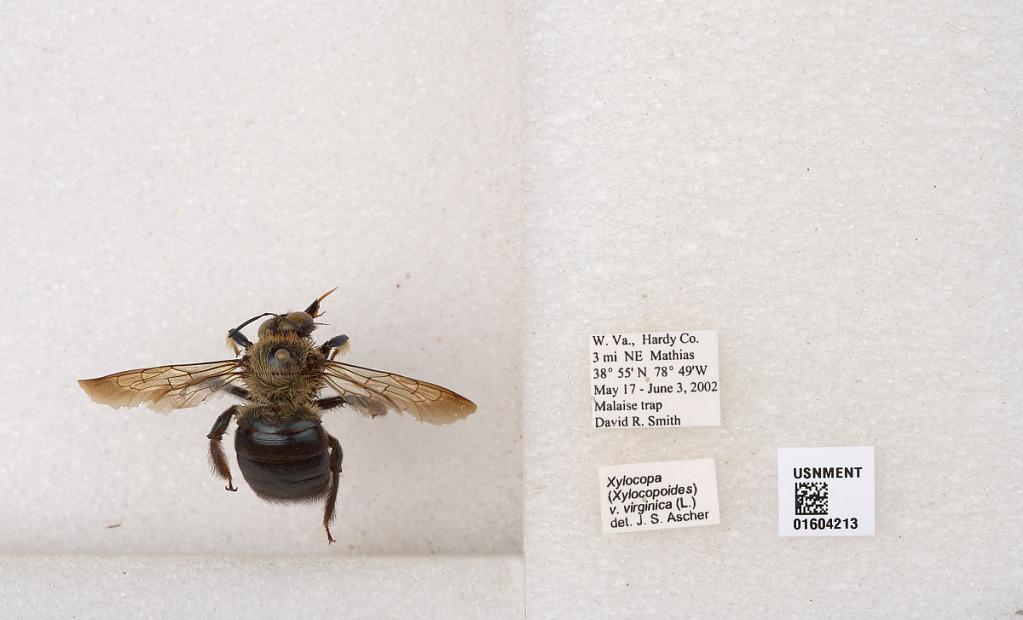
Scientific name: Xylocopa (Xylocopoides) virginica virginica (Linnaeus)
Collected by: D. Smith
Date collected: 2002-5-17
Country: United States
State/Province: West Virginia
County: Hardy
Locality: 3 mi. NE Mathias
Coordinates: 38.92, -78.82
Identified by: Ascher, J. S.